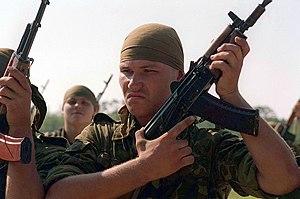
Un soldat ukrainien armé d'une AKS-74U au cours de l'entrainement COOPERATIVE OSPREY 96 simulant une opération de maîtrise de troubles civils. Opération menée conjointement par les Forces Maritimes de l'Atlantique (américaines) en août 1996, à Camp Lejeune, en Caroline du Nord. L'exercice Cooperative Osprey s'est déroulée dans le cadre d'un programme de partenariat pour la paix, visant à offrir une formation commune. L'objectif était d'acquérir les compétences des missions de maintient de la paix et à vocation humanitaire selon les normes OTAN/IFOR. Le programme a concerné également de multiples autre forces armée et pays."
L'AKS-74U est la version compacte du fusil d'assaut AK-74. Ses faibles dimensions le font quelquefois classer dans la catégorie « Pistolet mitrailleur ». Il est connu de millions de téléspectateurs pour figurer en arrière-plan des vidéos d'Oussama ben Laden.
L'AK-74 est un fusil d'assaut mis en service par l'Union soviétique en 1974, pour remplacer l'AKM par une arme de plus petit calibre qui puisse offrir les mêmes avantages que le M16 américain.